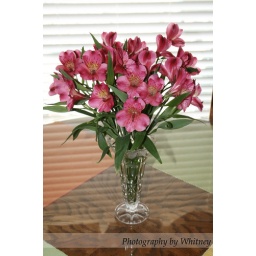
Fresh flowers in winter... typical of my mother to have these around the house